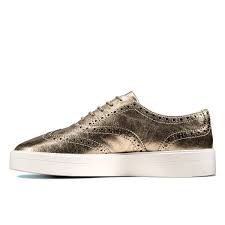
Label: Brogue